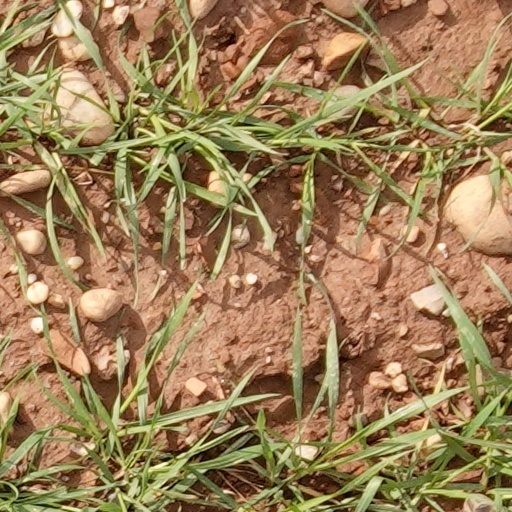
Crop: wheat